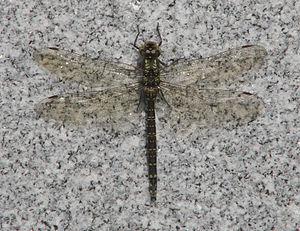
Aeshna verticalis est une espèce d'insectes de la famille des Aeshnidae appartenant au sous-ordre des anisoptères dans l'ordre des odonates. Le nom vernaculaire est l'æschne verticale.